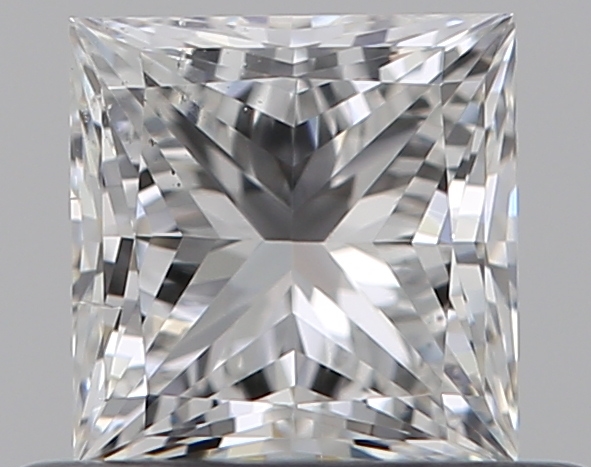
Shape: princess
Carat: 0.51
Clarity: SI1
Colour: F
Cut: EX
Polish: EX
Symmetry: VG
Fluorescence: N
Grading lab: GIA
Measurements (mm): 4.32 x 4.23 x 3.12